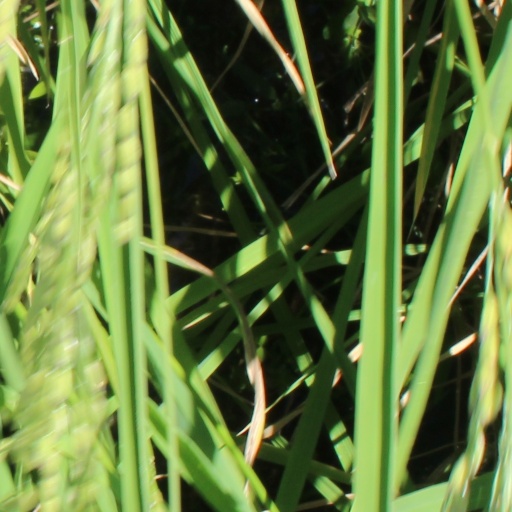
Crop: rice